Ajay Jayaram

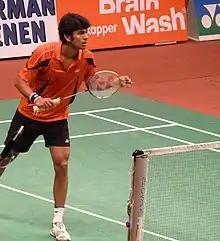

Ajay Jayaram (born 28 September 1987) is an Indian retired badminton player from Chennai. He plays for the Mumbai Rockets in the Premier Badminton League. Jayaram is a champion of the Czech International and Dutch Open tournament. Ajay Jayaram did his schooling from Our Lady of Perpetual Succour High School. He retired from the international badminton on 26 March 2022 to pursue MBA from ISB, Hyderabad.